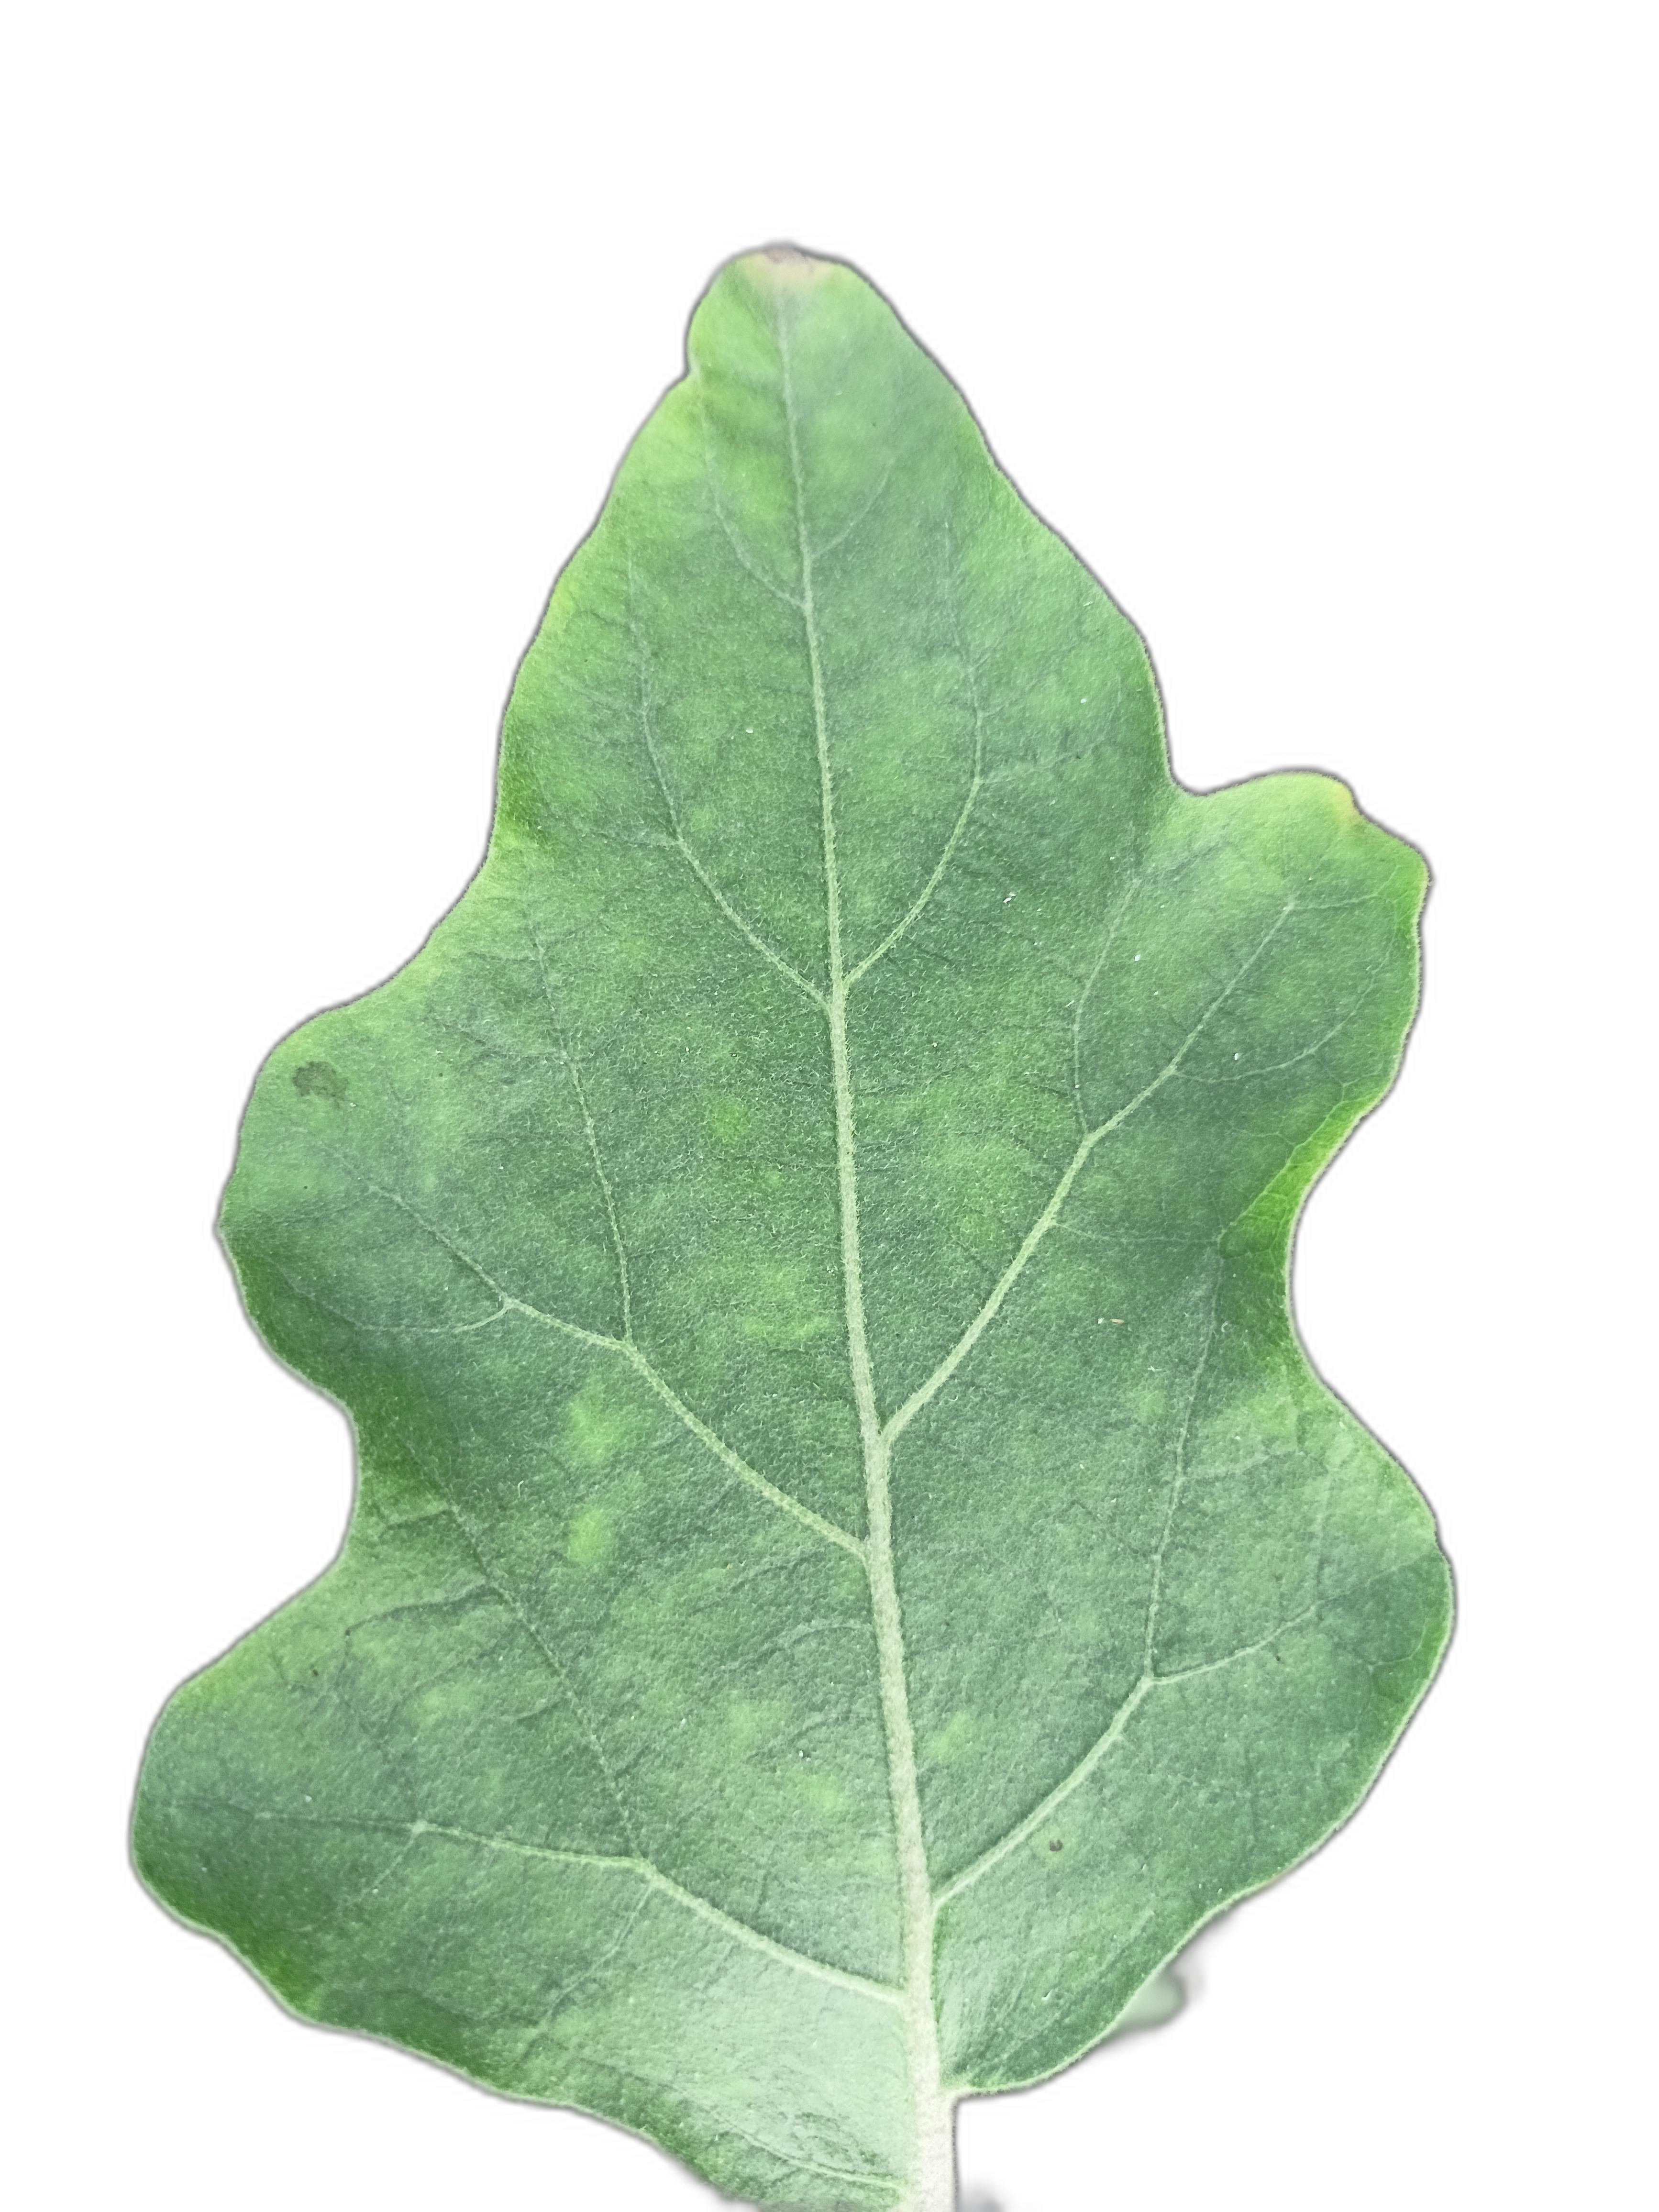
Label: Healthy Leaf